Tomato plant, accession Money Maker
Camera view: tilt-top (135 deg); turntable rotation: 90 degrees
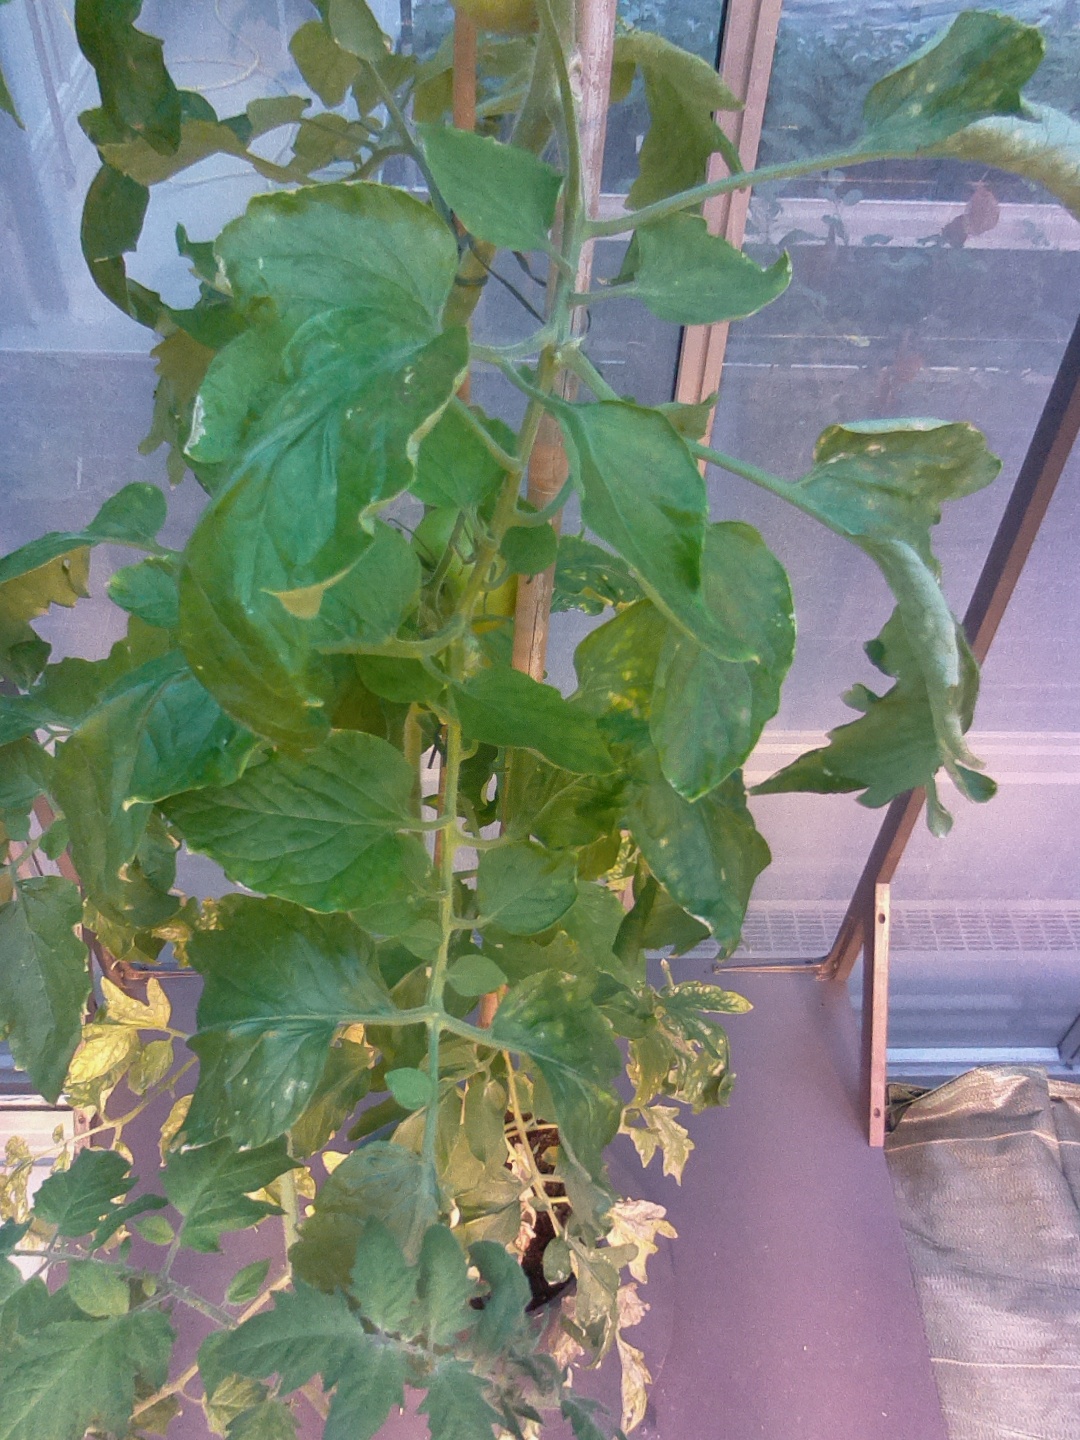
BBCH growth stage 75: 50%-60% of final fruit size